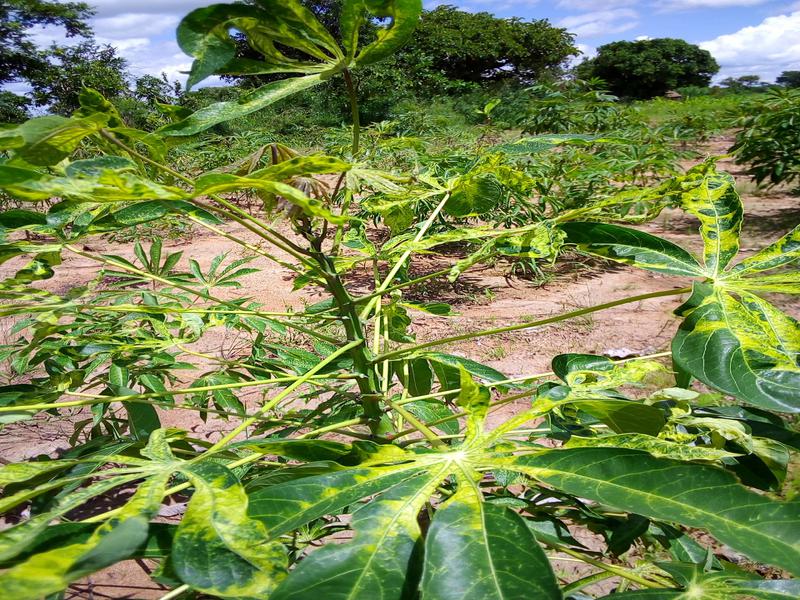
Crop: cassava
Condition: mosaic_disease